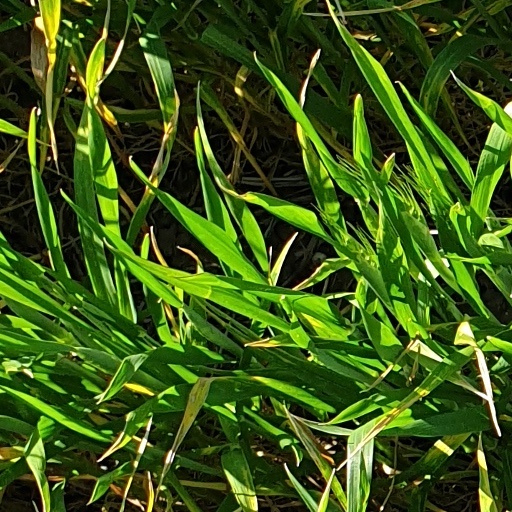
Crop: wheat